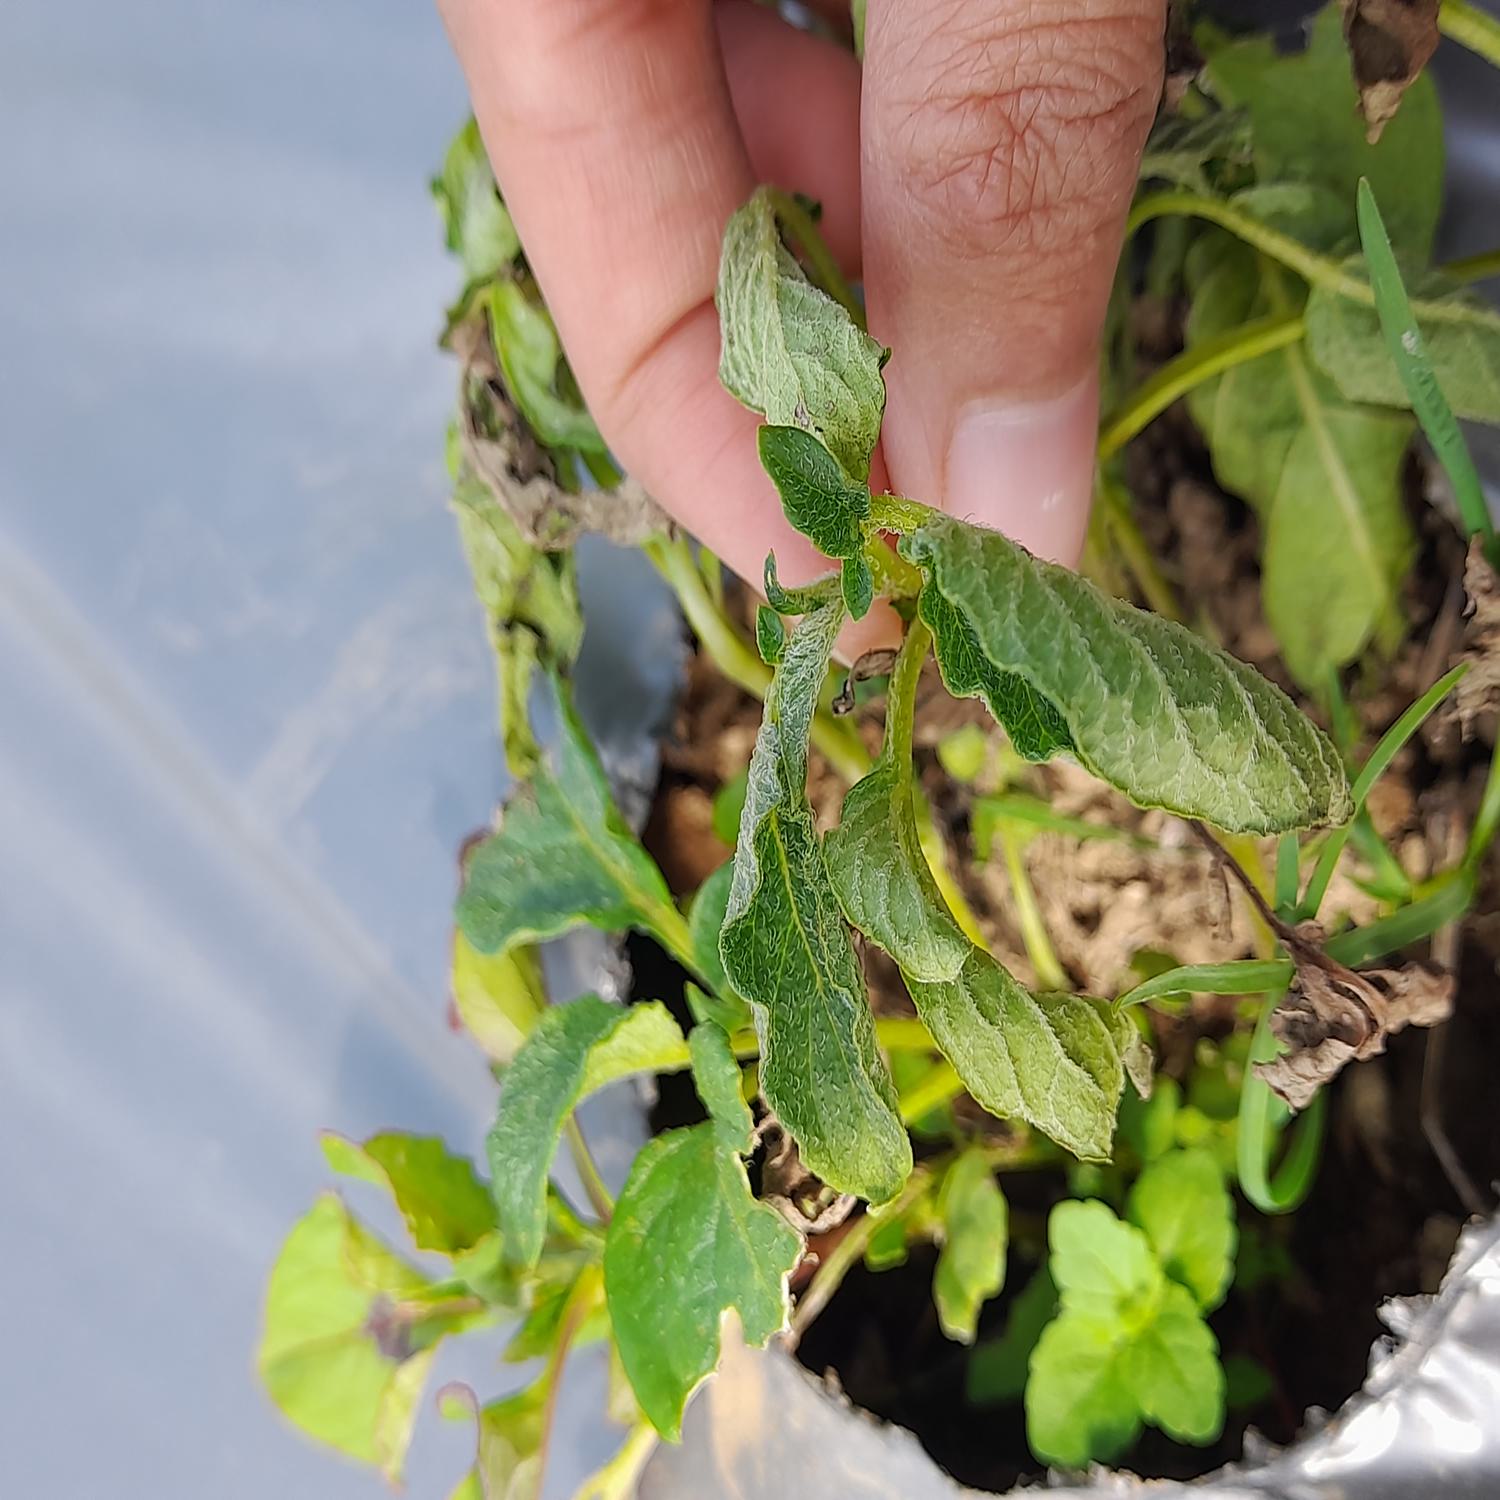
Etiqueta: Pudricion_Parda